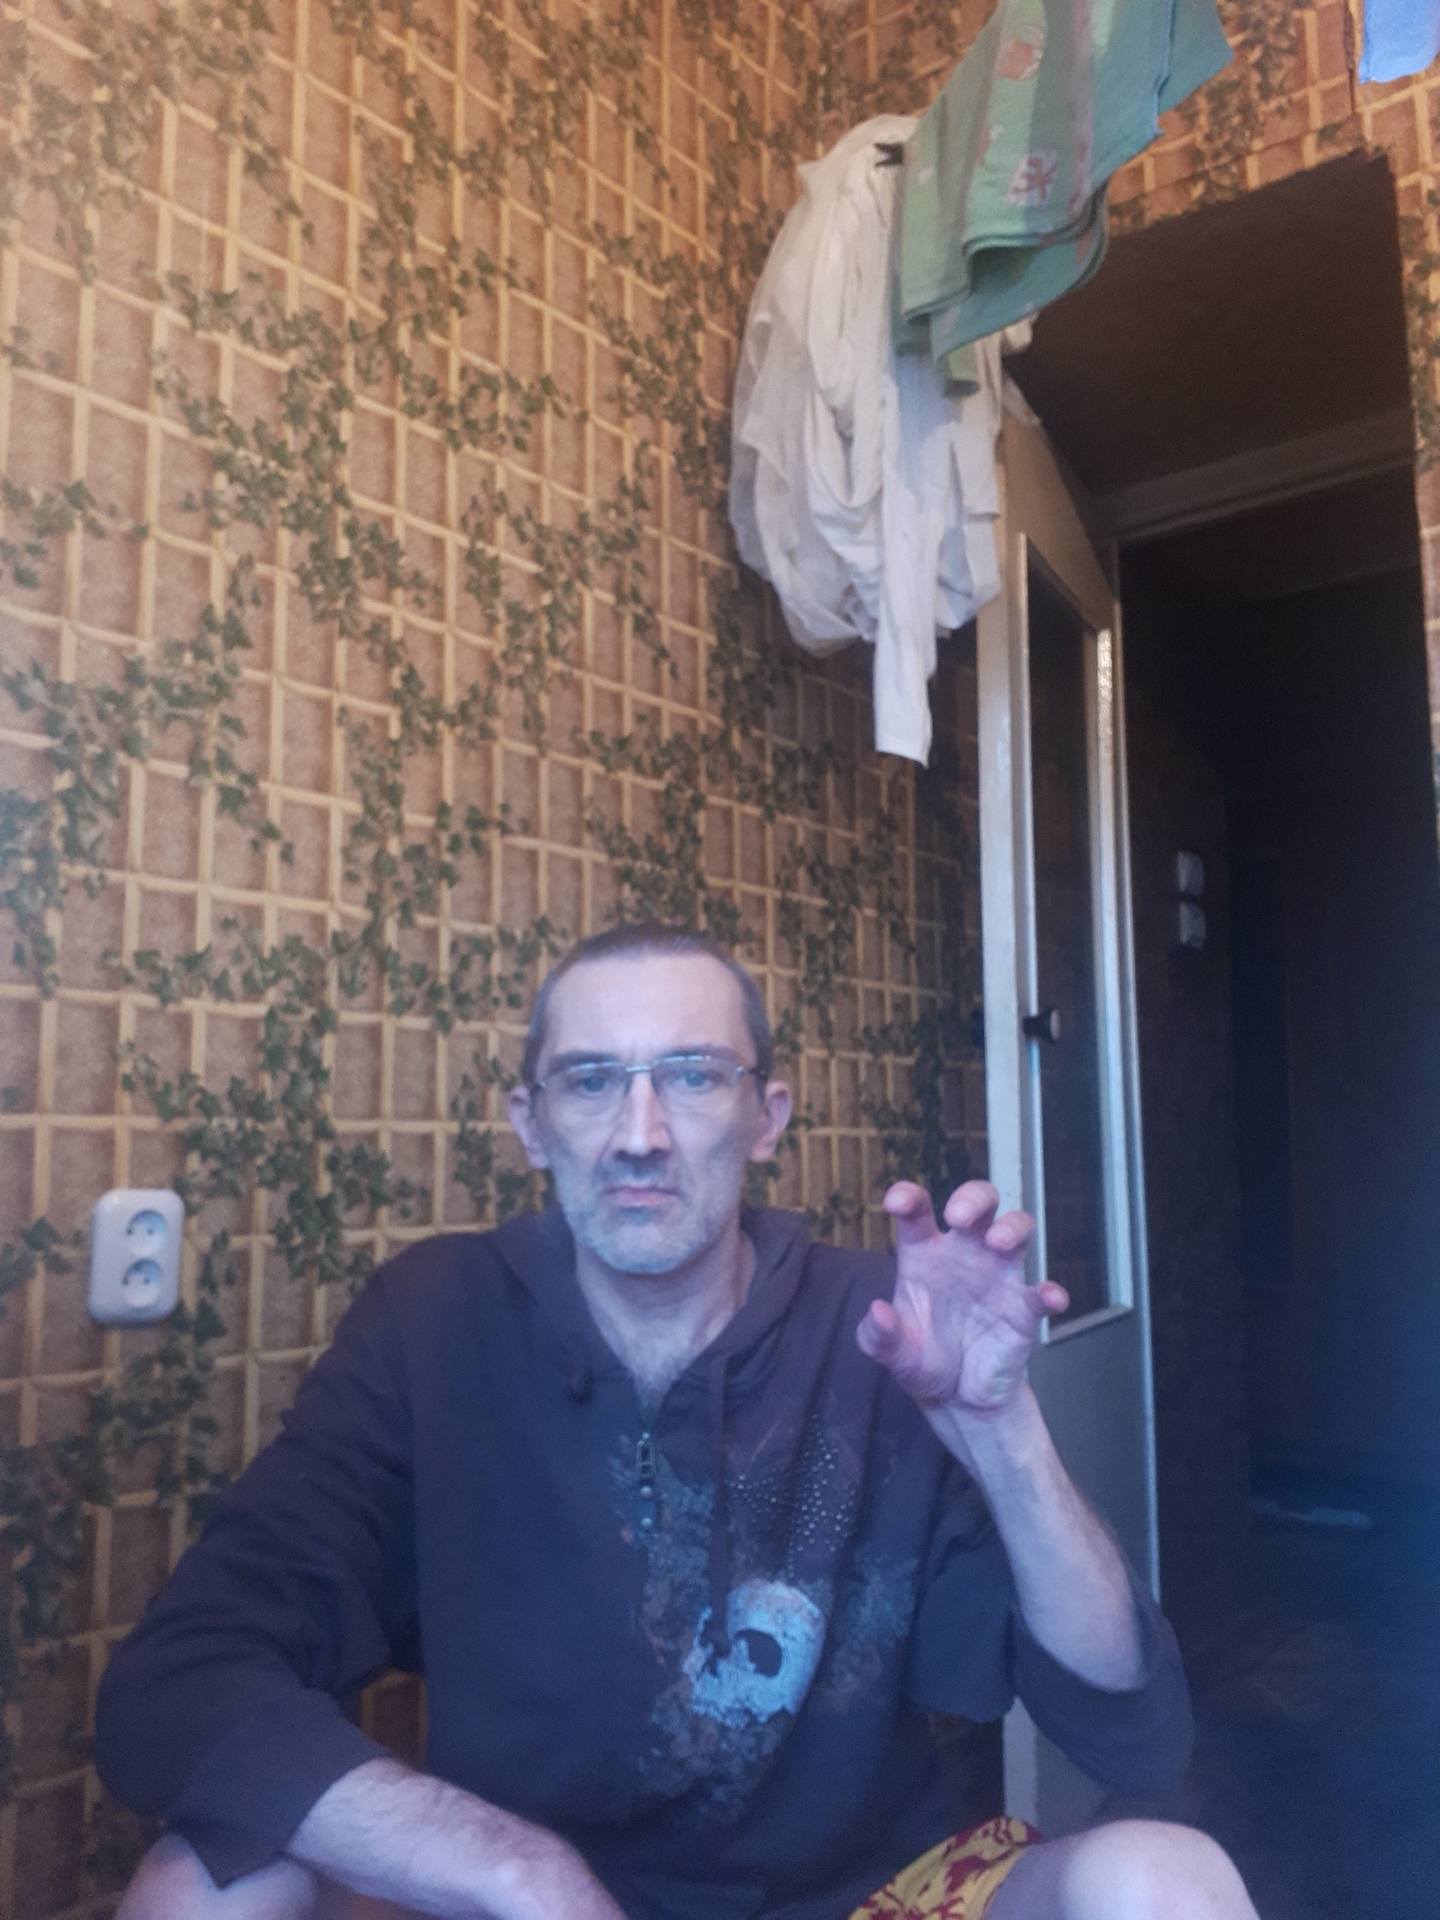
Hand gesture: grabbing